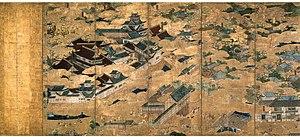
Le Jūrakudai ou Jurakutei est un somptueux palais construit à Kyoto au Japon sur l'ordre de Toyotomi Hideyoshi. La construction commence en 1586 quand Hideyoshi accède au poste de kanpaku, et sa construction exige dix-neuf mois. Son emplacement se trouve dans l'actuel arrondissement Kamigyō-ku à Kyoto, sur le site où se trouvait le palais impérial à l'époque de Heian.